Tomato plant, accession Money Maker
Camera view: tilt-top (135 deg); turntable rotation: 210 degrees
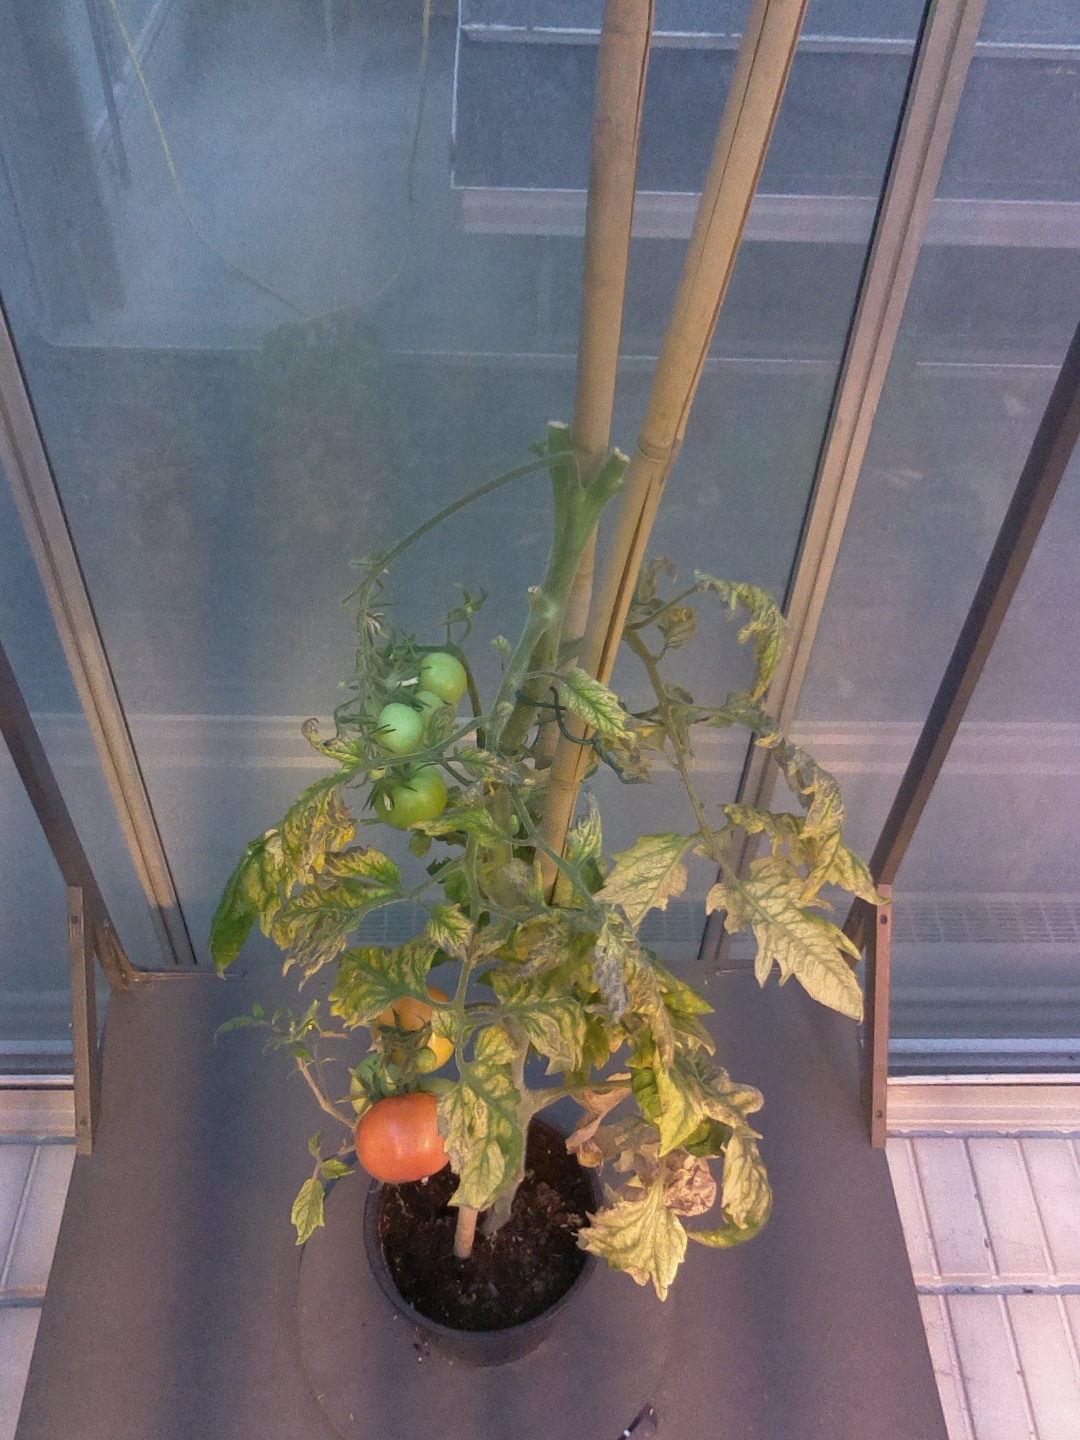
BBCH growth stage 82: 20%-30% of fruits show typical fully ripe color